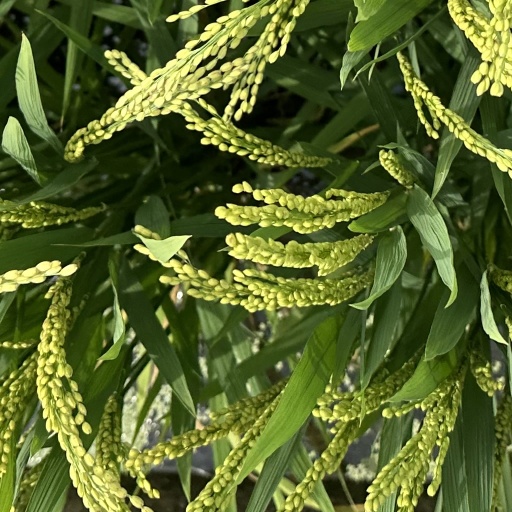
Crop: rice